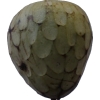
Label: cherimoya